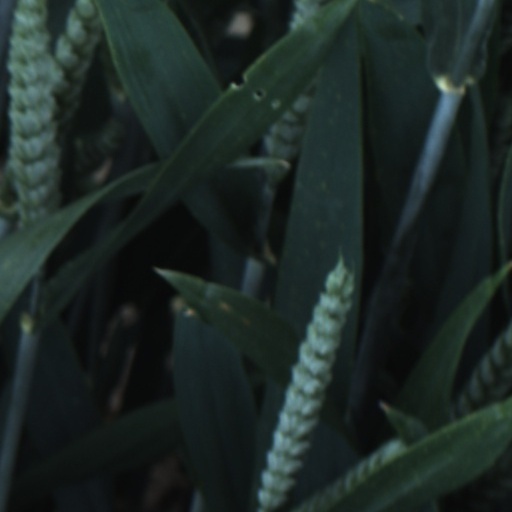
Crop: wheat